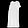
Label: Dress